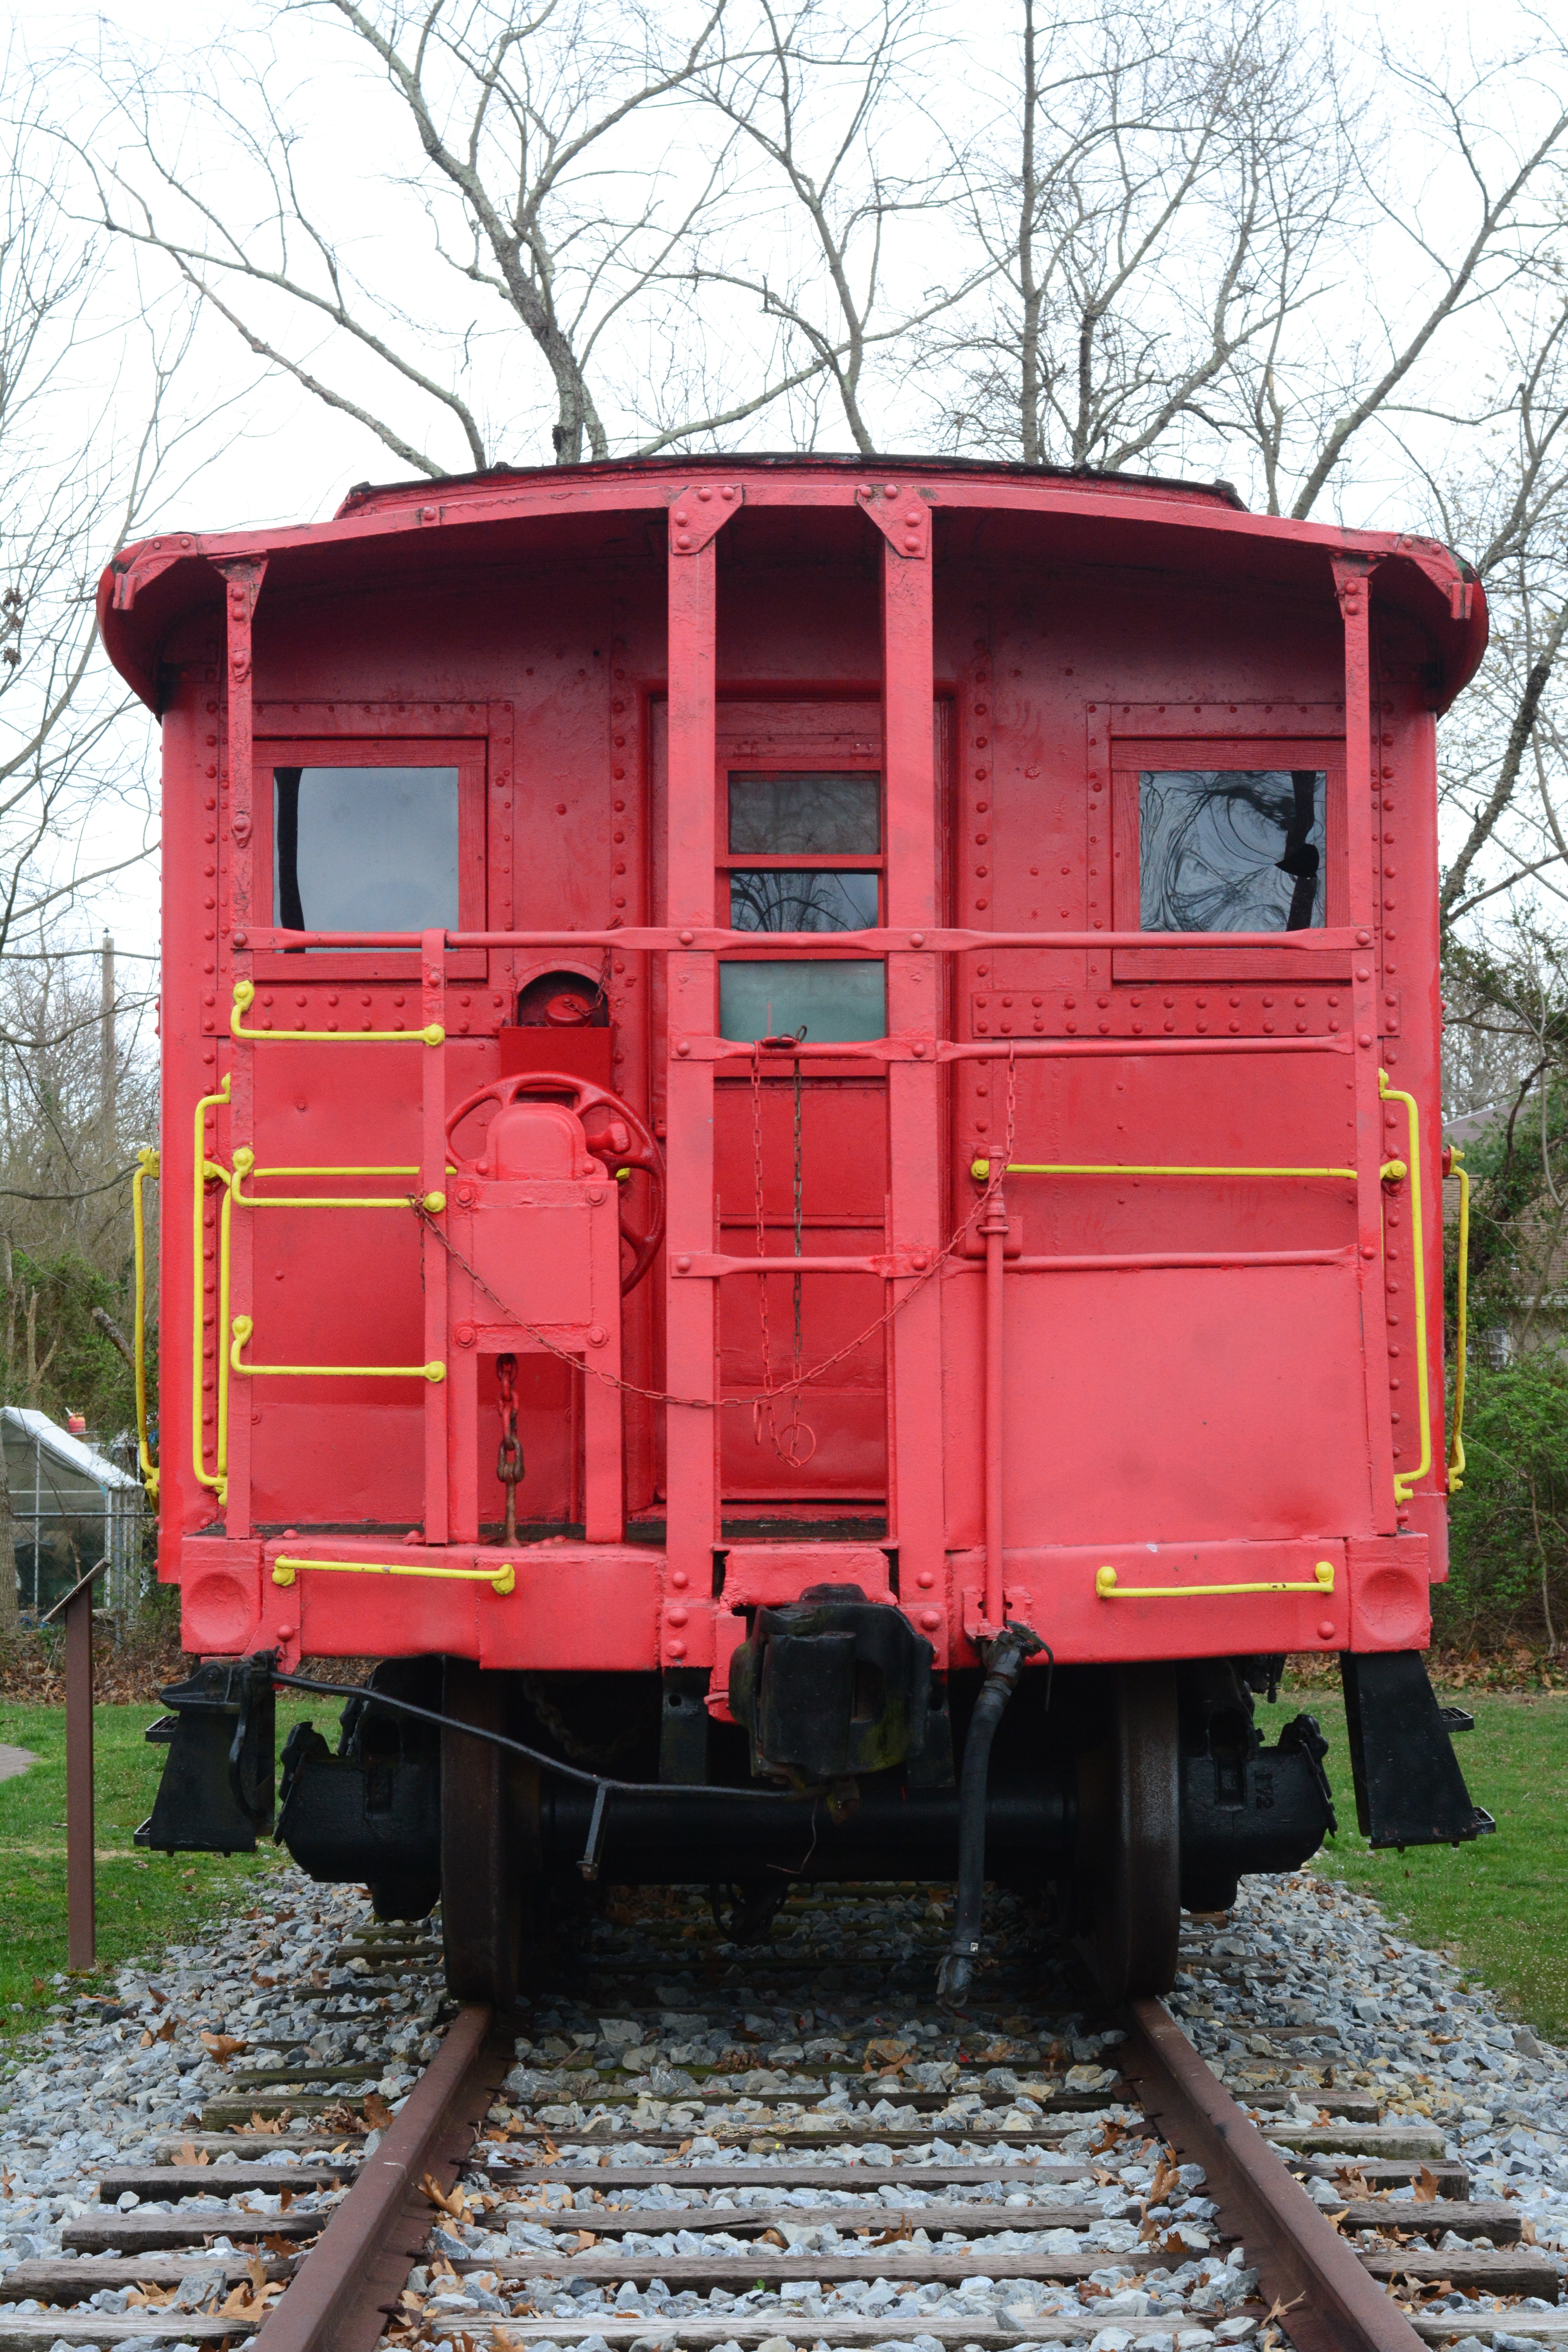
track, railway, railroad, car, vintage, antique, old, rail, train, travel, steel, motion, transportation, transport, red, vehicle, metal, historic, locomotive, engine, caboose, rail transport, land vehicle, freight car, rolling stock, light commercial vehicle, railroad car, passenger car